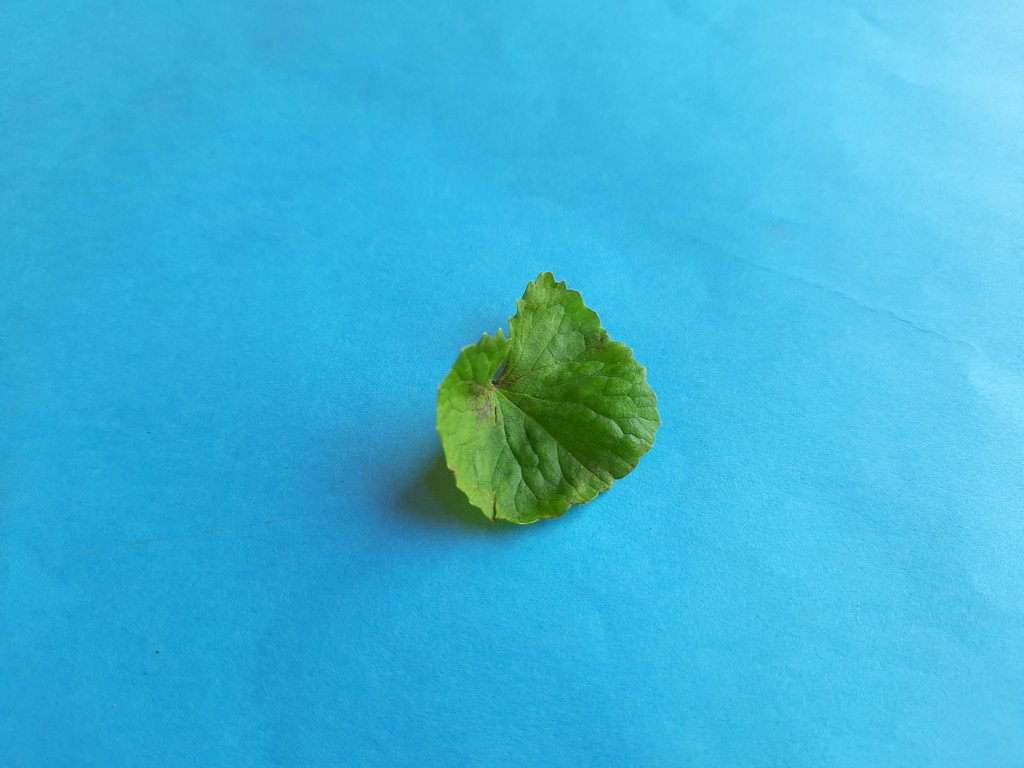
Label: Unhealthy